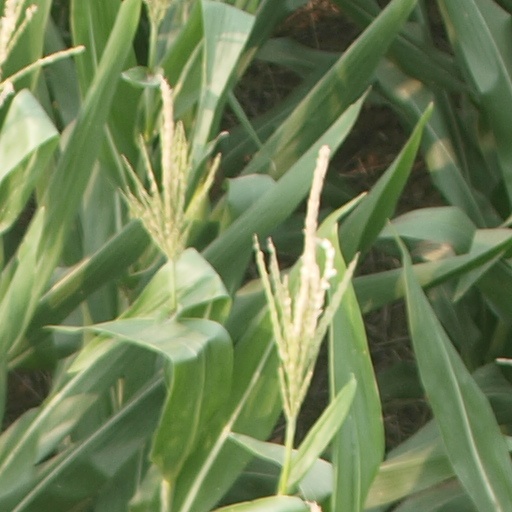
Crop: maize; corn